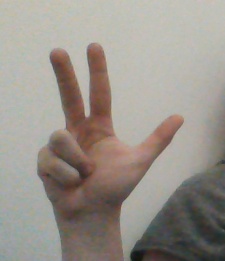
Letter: al